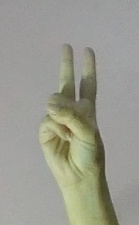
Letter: taa